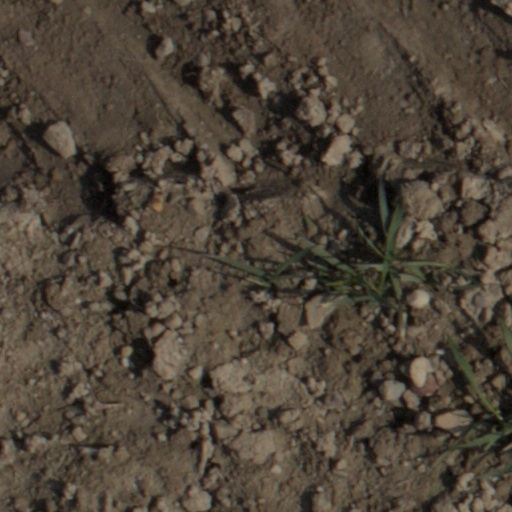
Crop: wheat